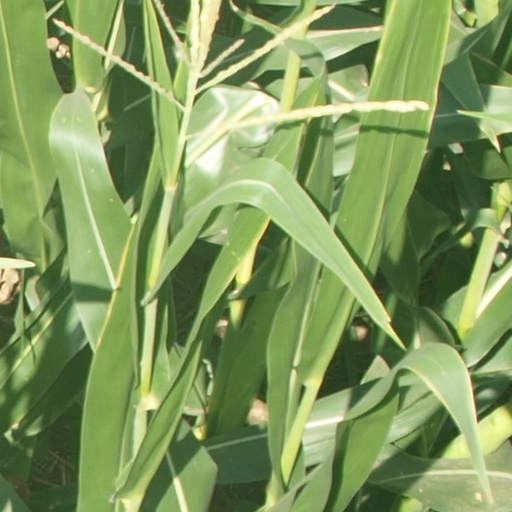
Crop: maize; corn